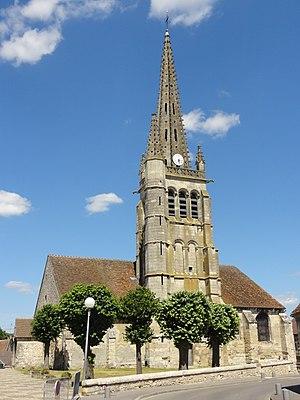
L'église Saint-Martin est une église catholique paroissiale située à Venette, dans le département de l'Oise, en France. Elle semble remonter à la première moitié du XIIᵉ siècle, mais très peu d'éléments tangibles subsistent de cette époque, dont l'ancien antéfixe en haut du pignon de la façade occidentale, et les deux contreforts plats du chevet. Plus évocateurs sont les deux voûtes d'ogives du chœur, dont l'on suppose qu'elles datent du début du XIIIᵉ siècle. Malgré son plan d'une apparente simplicité, qui s'inscrit dans un rectangle, l'édifice s'avère assez hétéroclite. Sans doute après avoir été endommagé sous la guerre de Cent Ans, il est en grande partie reconstruit à partir du début du XVIᵉ siècle, mais ce chantier se fait par étapes successives, et en conservant une partie des anciennes structures. Ainsi, hormis les deux premières travées de la nef et des bas-côtés, pas deux travées ne se ressemblent, et il n'y a pas de symétrie entre les élévations nord et sud du vaisseau central.